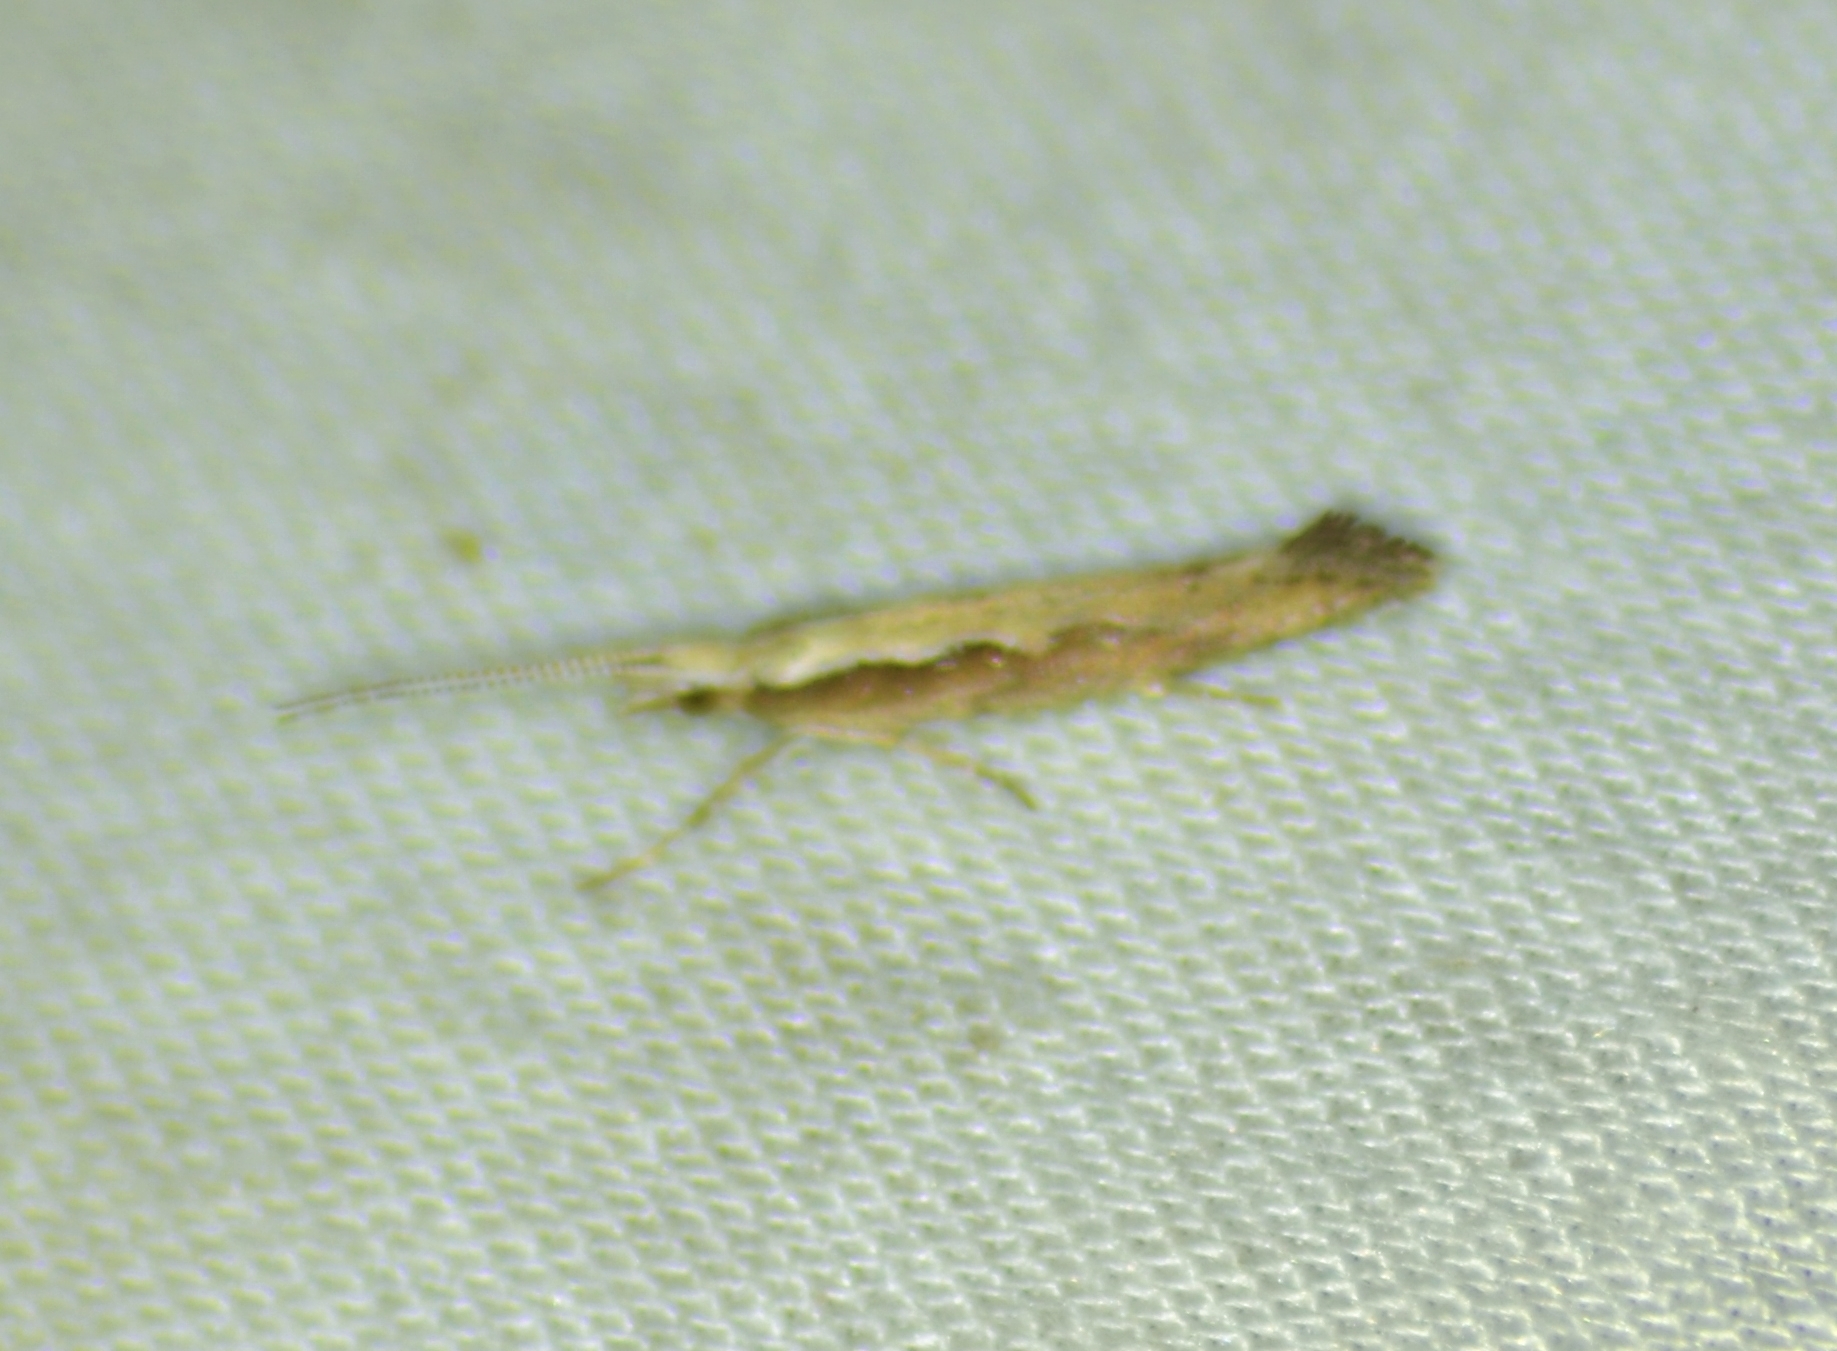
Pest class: diamondback_moth